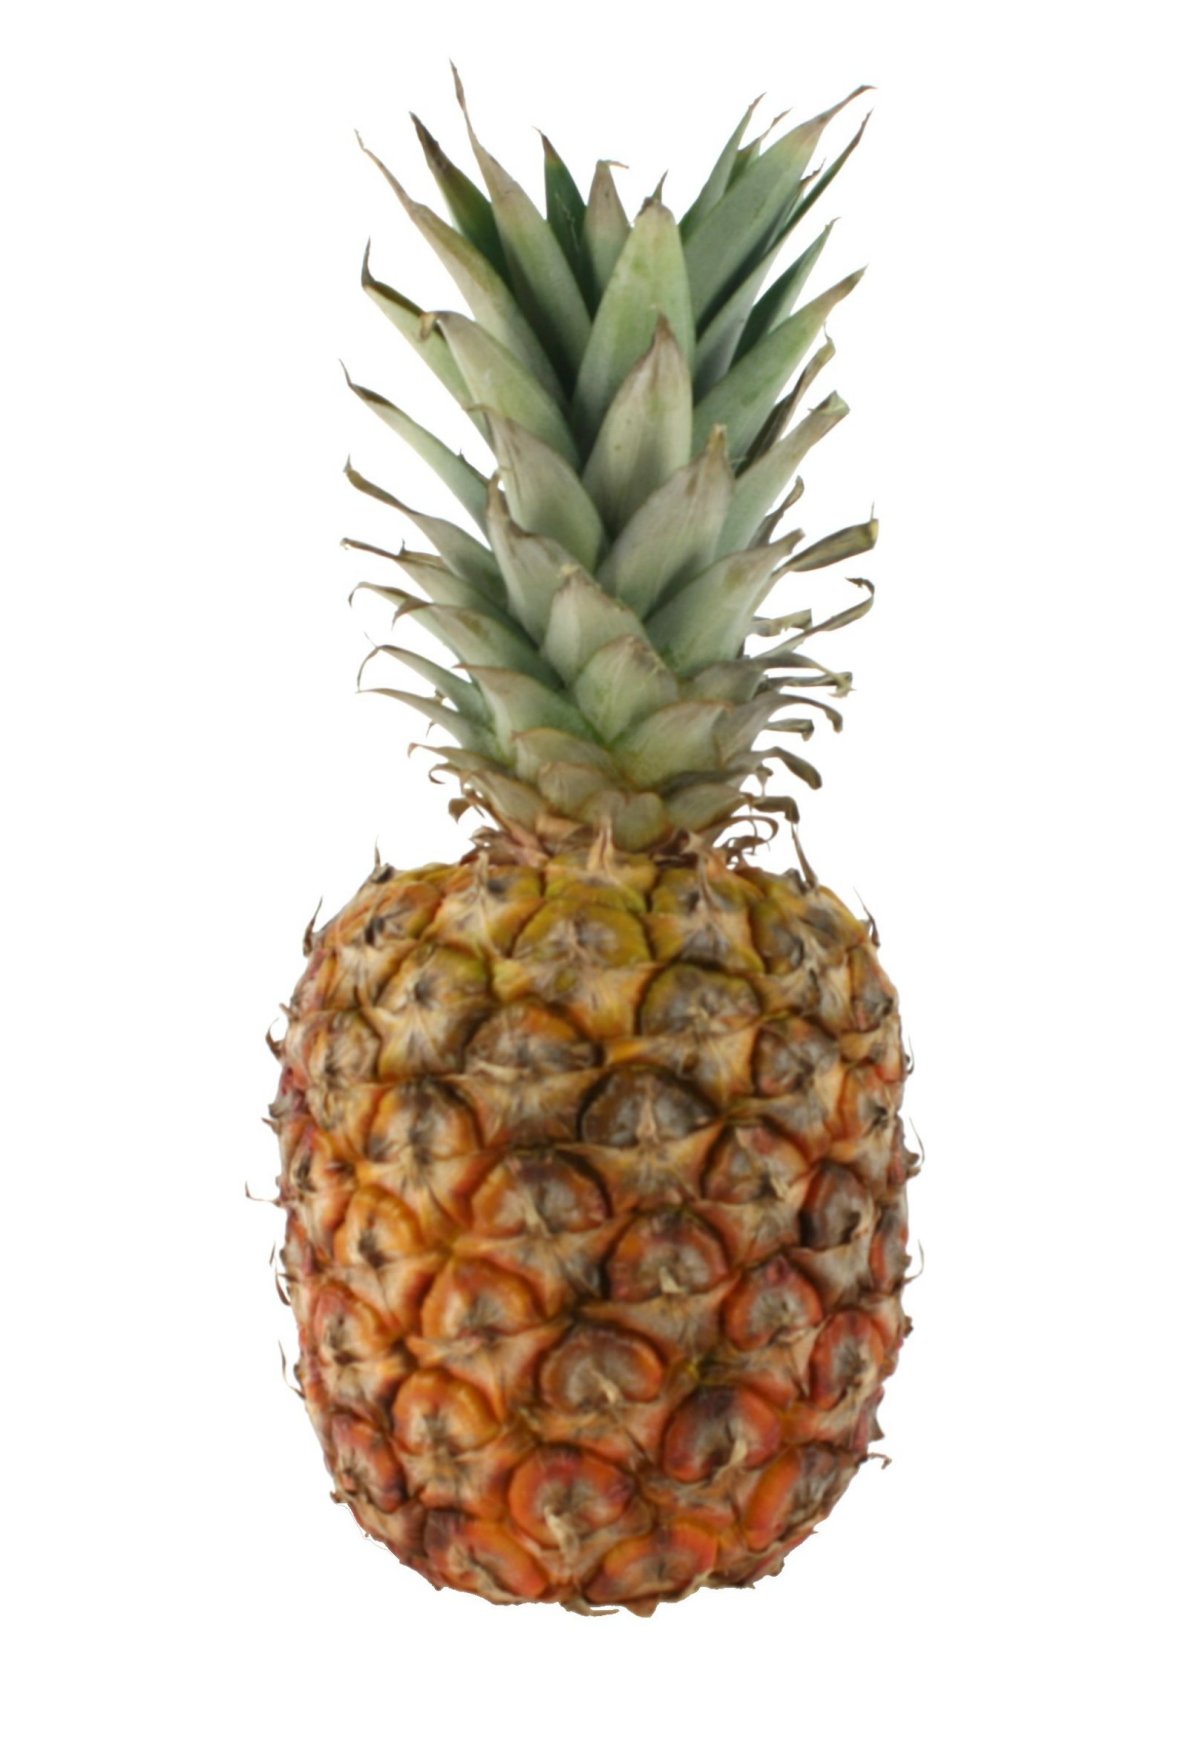
Label: Pineapple